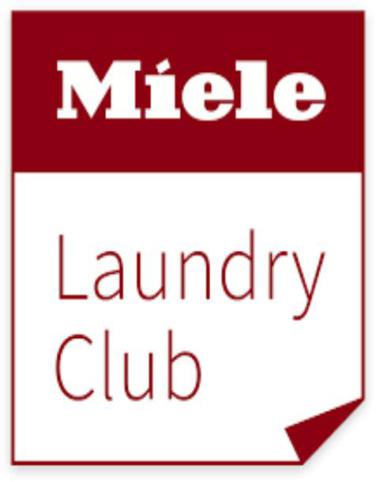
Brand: miele
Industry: Necessities